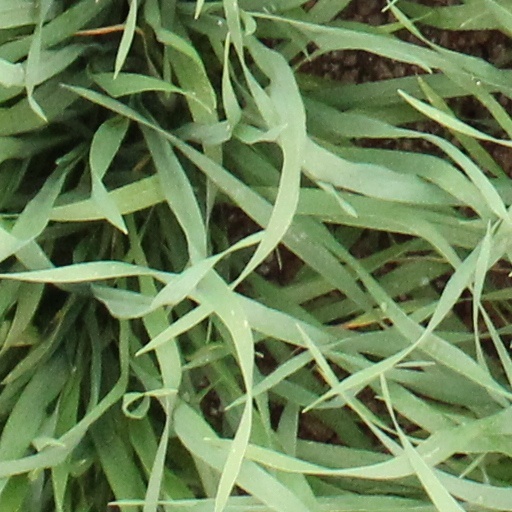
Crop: wheat